Sallèdes

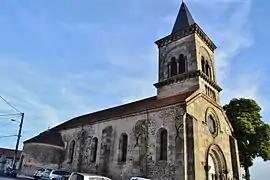
The church in Sallèdes

Sallèdes is a commune in the Puy-de-Dôme department in Auvergne in central France.